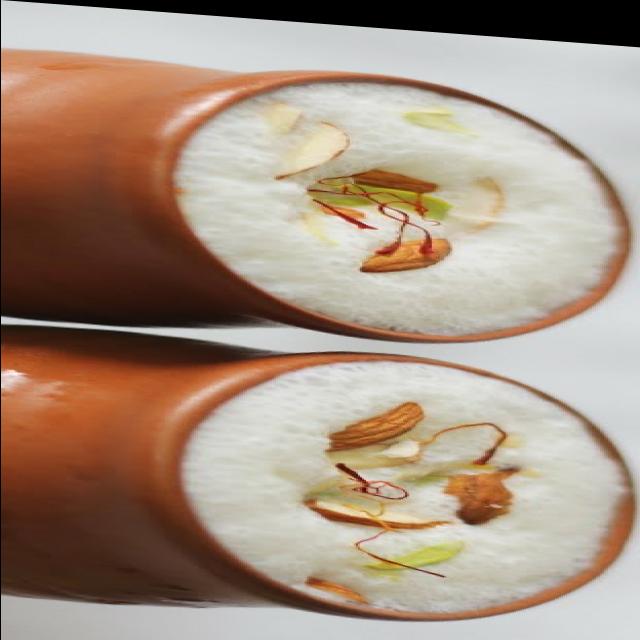
Dish: lassi